Tarkett

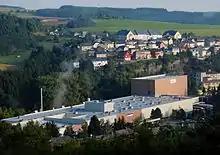
Former Tarkett AG factory in Luxembourg.

In 1885, Anders Martensson opened a woodworking facility for furniture in Malmö, Sweden. In 1886, it became a company known as Malmö Woodworking Factory (AB Malmö Snickerifabrik). In 1889, investor R.F. Berg took control and introduced wood flooring production, especially parquetry, opening a second facility in Limhamn. In 1907, Berg died and was replaced by Ernst Wehtje. After various setbacks, Wehtje sold off most minor operations of the company and, by the 1920s, refocused it almost exclusively on the wood flooring industry, renaming it as Limhamns Snickerifabrik. In 1925, the company was renamed again as Limhamns Golvindustri AB, under the leadership of Hugo Wehtje. Production was moved from Limhamn to Liljeholmen. In 1938, the company introduced the Lindemann board (a ready-to-use parquet board), which was larger and therefore cheaper to install than parquet's previous small boards. During the following years, the company acquired rivals on the Swedish market, entered into the laminated floorboards business and, in 1946, introduced a plastic replacement for wood covering, known as Tarkett, which became a sales success. Under the next leader, Urban Wehtje, the company started to develop an international network and diversified its production of wood and plastic coverings for building interiors. By the 1960s, the Wehtjes sold a significant percentage of the company's stake and, in 1967, it was listed on the Swedish stock exchange as Tarkett.